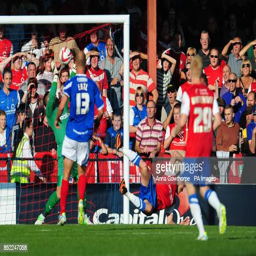
athlete scores his side 's fourth goal during the match